Question: Who is in the photo?
Tambaya: Waye a cikin hoton?
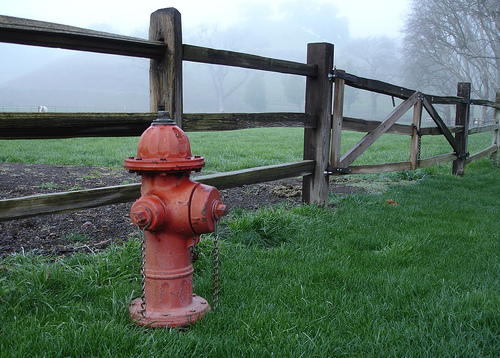
Answer: Nobody.
Amsa: Ba kowa.